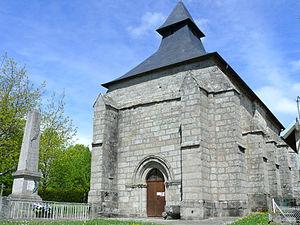
Saint-Marc-à-Loubaud - Eglise Saint-Marc-Sainte-Agathe et monument aux Morts
Saint-Marc-à-Loubaud est une commune française située dans le département de la Creuse, en région Nouvelle-Aquitaine.